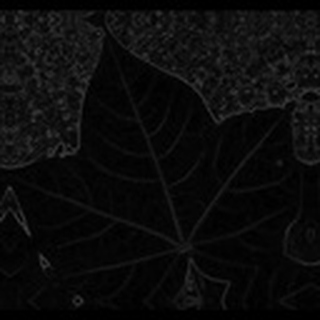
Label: healthy_cotton